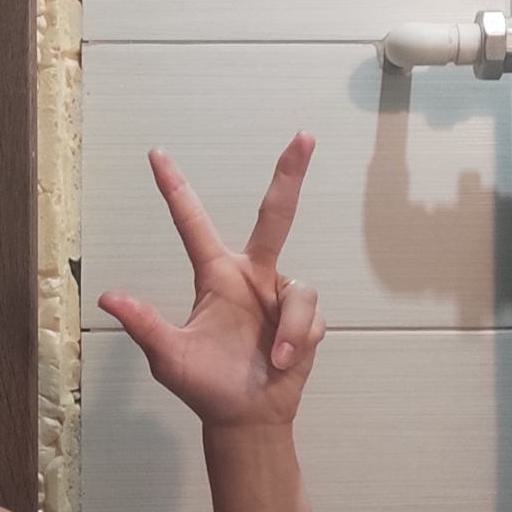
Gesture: three2